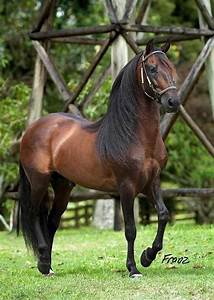
Label: horse